Warstein

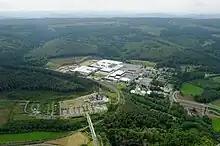
Warsteiner Brewery in Warstein

The largest employer in Warstein is the Warsteiner brewery, founded in 1753. It is one of the largest breweries in Germany. Second largest employer is steel mill operator Siepmann-Werke, founded in 1891. In addition to its mills, the overall Siepmann Group head office is located in Warstein.